Italian Bolivians

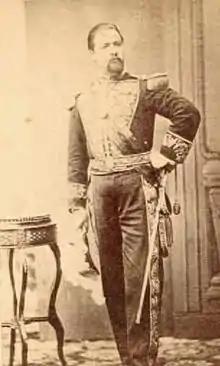
Hilarion Daza Groselle, President of Bolivia from 1876 to 1879. He was of Piedmontese origin

Italian Bolivians are Bolivian-born citizens of totally or partially Italian descent, whose ancestors were Italians who emigrated to Bolivia during the Italian diaspora, or Italian-born people in Bolivia.